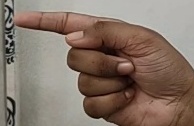
ASL sign: G